Union Pacific Railroad

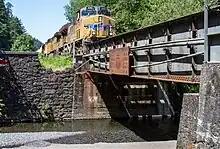
GE ES44AC Union Pacific #5391, approaching bridge at Multnomah Falls, Oregon, shows the white-outlined blue "wings" on the nose.

The yellow paint scheme was introduced in the spring of 1934. Engineers claimed the visibility of yellow would reduce grade crossing accidents. In 1941, UP introduced its yellow and gray color scheme with red highlights, which remains in use today.